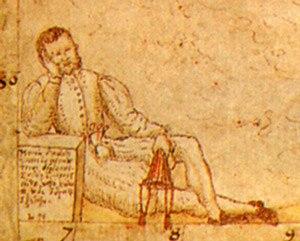
Laurence Nowell, né vers 1515 et décédé vers 1571, est un antiquaire et cartographe britannique, pionnier dans les études du vieil anglais et de la littérature anglo-saxonne.